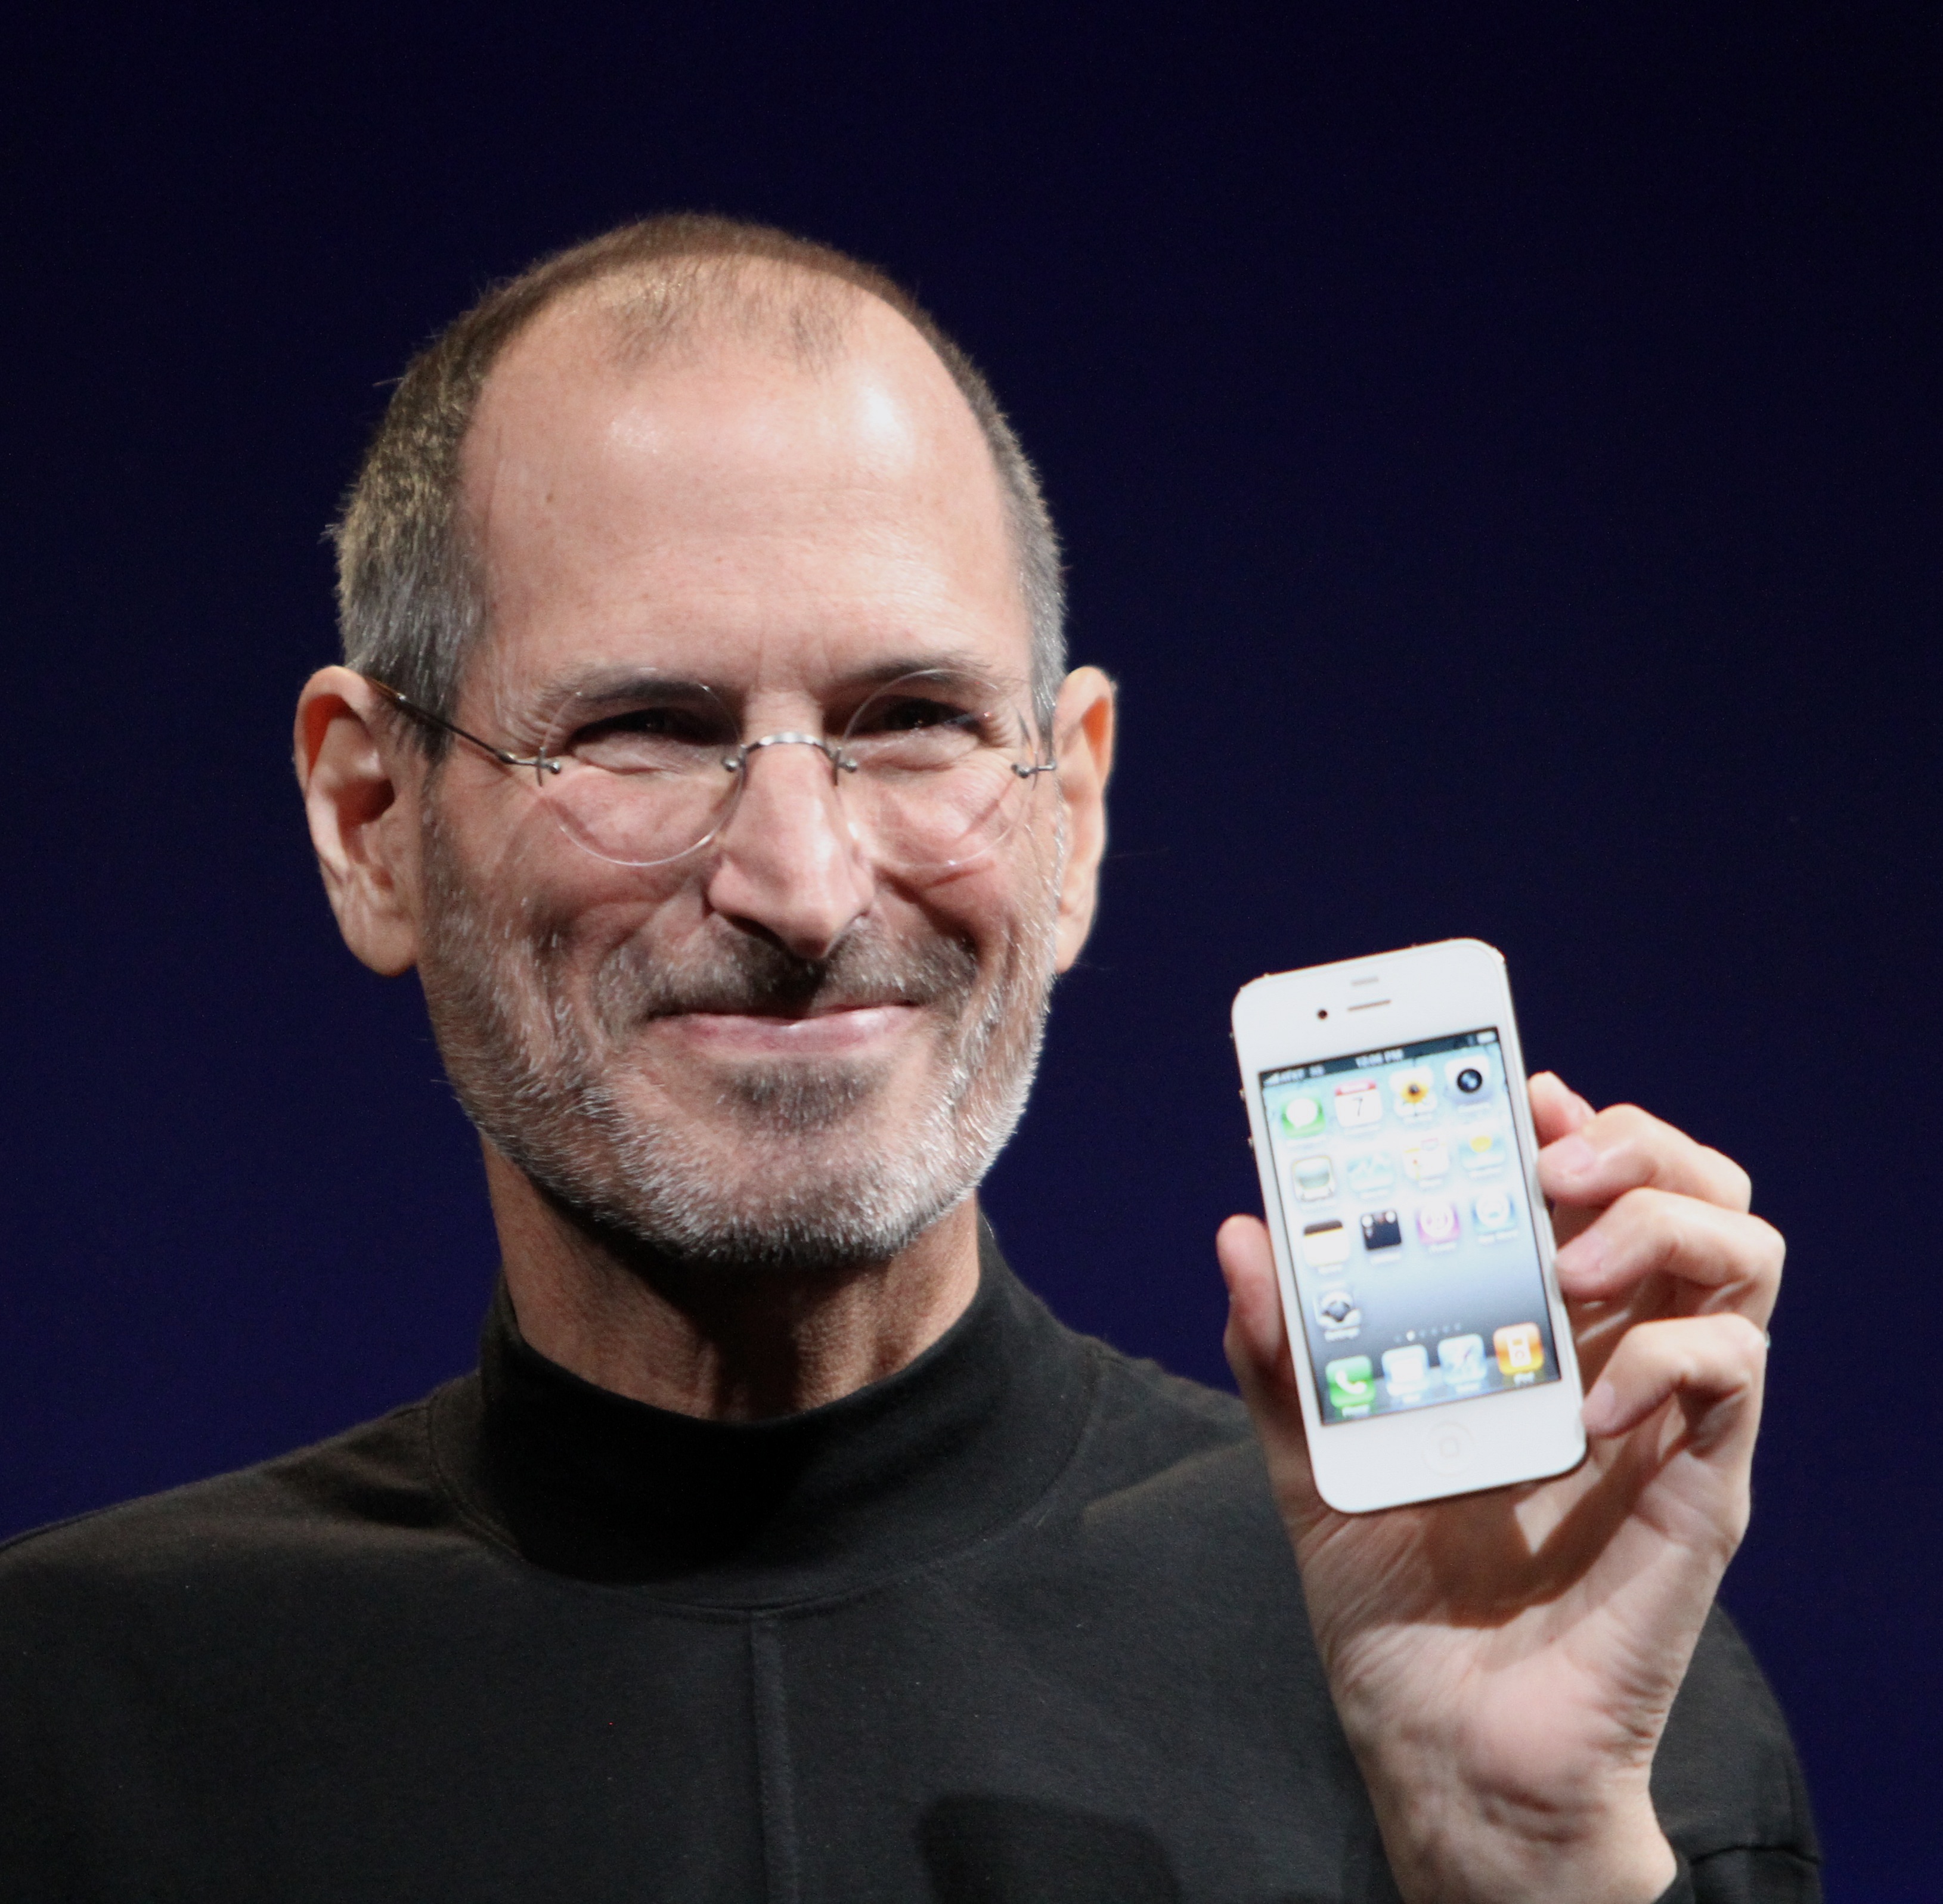
ผู้ประกอบการ

การเป็นผู้ประกอบการ (ภาษาอังกฤษ|อังกฤษ: "Entrepreneurship") คือ การสร้างหรือการสกัดคุณค่า หากใช้คำนิยามเบื้องต้นนี้ การเป็นผู้ประกอบการอาจมีความหมายที่เกี่ยวข้องกับการเปลี่ยนแปลงบางสิ่งเพื่อทำให้เกิดคุณค่าขึ้น นิยามเบื้องต้นนี้มีความหมายที่ครอบคลุมมากกว่าการประกอบธุรกิจ
ในนิยามที่แคบลงมานั้น การเป็นผู้ประกอบการ คือ กระบวนการในการออกแบบธุรกิจ เปิดตัวสินค้าหรือบริการของธุรกิจสู่สาธารณะ และ การประกอบธุรกิจใหม่ ซึ่งมักจะเริ่มต้นด้วยการเป็นธุรกิจขนาดเล็ก (:en:Small_business|small business) ตัวอย่างเช่น ธุรกิจครอบครัวโดยมีสมาชิกในครอบครัวมาช่วยกันทำงานและสร้างกำไรกันในครอบครัว ธุรกิจสตาร์ทอัพที่เริ่มจากผู้ก่อตั้งประมาณ 3-4 คน ช่วยกันสร้างผลิตภัณฑ์ที่เติบโตอย่างก้าวกระโดด เช่น Wongnai และ Okkbee หรือแม้แต่จะเป็นธุรกิจที่เริ่มและดำเนินการด้วยตัวคนเดียว (Solopreneur) ก็ถือเป็นผู้ประกอบการเช่นกัน
ส่วน ความเป็นผู้ประกอบการ หมายถึง "ความสามารถและความต้องการอย่างแรงกล้าในการพัฒนา ลงทุน และ บริหารจัดการธุรกิจ โดยพร้อมที่จะกล้ารับความเสี่ยงเพื่อให้ได้กำไร (:en:Profit_(accounting)|profit)" โดยเรียกกลุ่มคนที่สร้างธุรกิจของตัวเองขว่า ผู้ประกอบการ (entrepreneurs)
ในทางเศรษฐศาสตร์ นิยามคำว่า ผู้ประกอบการ หมายถึง ผู้ที่มีความสามารถในการค้นหาโอกาส (เช่น สิ่งประดิษฐ์ หรือ เทคโนโลยี) และใช้โอกาสนั้นในการสร้างสินค้าและบริการ "ผู้ประกอบการสามารถเห็นศักยภาพเชิงพาณิชย์ของสิ่งประดิษฐ์ต่าง ๆ และบริหารจัดการเงินทุน, ความสามารถในการผลิต หรือ ทรัพยากรการผลิตอื่น ๆ ที่มี เพื่อประยุกต์สิ่งประดิษฐ์ใหม่นั้น ให้กลายเป็นนวัตกรรมเชิงพาณิชย์ที่สร้างผลกำไรได้" ในนิยามนี้ คำว่า การเป็นผู้ประกอบการ จะรวมไปถึงการทำกิจกรรมทีเกี่ยวข้องกับนวัตกรรมของกิจการ ความหมายในเชิงเศรษฐศาสตร์ จะโฟกัสไปที่การสร้างคุณค่าเชิงพาณิชย์ จากสิ่งประดิษฐ์และนวัตกรรม
== มุมมองต่อการเป็นผู้ประกอบการ ==
ในเชิงวิชาการ คำว่า Entrepreneurship (ความเป็นผู้ประกอบการ) มีแนวคิดหลากหลายมุมมองจากหลายสำนักในสาขาต่าง ๆ เช่น เศรษฐศาสตร์ สังคมวิทยา และ ประวัติศาสตร์เศรษฐกิจ โดยนักวิชาการหลายคนมองว่าการเป็นผู้ประกอบการเกี่ยวข้องอย่างมากผู้ประกอบการ นักวิชาการเหล่านี้มักจะให้ความสำคัญกับสิ่งที่ผู้ประกอบการทำและลักษณะพิเศษที่ผู้ประกอบการมี บางครั้งเรียกว่าวิธีการทำงานเพื่อการเป็นผู้ประกอบการ ส่วนนักวิชาการสำนักอื่นมองที่กระบวนการการประกอบการ แทนการเจาะกลุ่มไปที่กลุ่มบุคคลที่ประกอบกิจการ แนวทางนี้บางครั้งเรียกว่า แนวทางเชิงกระบวนการ (processual approach)
== พฤติกรรมความเป็นผู้ประกอบการ ==
ผู้ประกอบการมักถูกมองว่าเป็นนวัตกร (innovator) — ผู้ออกแบบไอเดียใหม่ ๆ และกระบวนการทางธุรกิจใหม่ "Investopedia"; Investopedia.com; access date. ผู้ประกอบการที่ประสบความสำเร็จม มักเป็นผู้ความเป็นผู้นำ (leadership) สูง มีทักษะการจัดการและการสร้างทีม นักเศรษฐศาสตร์การเมืองชาวอเมริกัน โรเบิร์ต ไรช์ (:en:Robert_Reich|Robert Reich) ได้กล่าวถึงคุณลักษณะที่จำเป็น 3 อย่างของผู้ประกอบการ ประกอบกอบด้วย ความเป็นผู้นำ (leadership), ความสามารถในการจัดการ (management ability) และ ความสามารถในการสร้างทีม (:en:Team-building|team-building) attributes the coining and defining of "entrepreneur" to Jean-Baptiste Say in his "A Treatise on Political Economy"; (1834).
=== มุมมองต่อความไม่แน่นอน และ การรับความเสี่ยง ===
นักเศรษฐศาสตร์ทฤษฎีชาวอเมริกัน แฟรงค์ ไนท์ (:en:Frank_Knight|Frank Knight)cite book|first=Frank Hyneman|last=Knight|authorlink=Frank H. Knight|title=Risk, Uncertainty and Profit|url=|year=2005|publisher=Cosimo, Inc.|isbn=978-1-59605-242-0 และ ปีเตอร์ ดรักเคอร์ (:en:Peter_Drucker|Peter Drucker) ได้ให้นิยามคำว่า "ความเป็นผู้ประกอบการ (entrepreneurship)" ว่าเป็นความสามารถในการรับความเสี่ยงสูงได้ (risk-taking) ผู้ประกอบการคือผู้ที่ยอมเอาหน้าที่การงานหรือความปลอดภัยทางการเงินของพวกเขาแขวนไว้บนเส้นได้ และยอมรับความเสี่ยงเพื่อการสร้างธุรกิจจากไอเดีย ใช้ทรัพยากรเงินทุนและทรัพยากรเวลาไปกับการลงทุนที่ไม่แน่นอน อย่างไรก็ตาม ผู้ประกอบการมักจะไม่เชื่อว่าตัวเองรับความเสียงที่สูง เนื่องจากผู้ประกอบการมักจะมองเห็นความไม่แน่นอนในระดับที่ต่ำกว่าคนทั่วไป โดยแฟรงก์ ไนท์ ได้แยกความไม่แน่นอนออกเป็น 3 ประเภท ดังนี้:
* :en:Risk|Risk (ความเสี่ยง) คือ ความไม่แน่นอนที่สามารถวัดได้ในทางสถิติ (เช่น โอกาสที่หยิบจะได้บอลสีแดง จากโถที่มีบอลสีแดง 5 ลูก และ สีฟ้า 5 ลูก)
* :en:Ambiguity|Ambiguity (ความคลุมเครือ) คือ ความไม่แน่นอนที่วัดได้ยากในทางสถิติ (เช่น โอกาสที่จะหยิบได้บอลสีแดง จากโถที่มีบอลสีแดง 5 ลูก และบอลสีฟ้าที่ไม่รู้จำนวนลูกที่แน่นอน) ball from a jar containing five red balls but an unknown number of white balls)
* :en:Uncertainty|True uncertainty (ความไม่แน่นอนที่แท้จริง) หรือ ความไม่แน่นอนแบบไนท์ (Knightian uncertainty) คือ ความไม่แน่นอนที่เป็นไปไม่ได้ที่จะวัดด้วยหลักสถิติ (เช่น โอกาสที่จะหยิบได้บอลสีแดง จากโถที่ไม่รู้จำนวนบอล และไม่รู้สีของบอล)
การเป็นผู้ประกอบการมักเกี่ยวโยงกับความไม่แน่นอนที่แท้จริง โดยเฉพาะเวลาสร้างสินค้าและบริการสำหรับตลาดผู้บริโภคที่ไม่เคยมีมาก่อน (Blur ocean) แทนที่จะลงทุนสร้างสินค้าหรือบริการที่มีมาก่อนแล้ว มีงานวิจัย ปี ค.ศ.2014 ของสถาบันเทคโนโลยีแห่งสหพันธ์สวิส ซือริช (ETH Zürich) ได้ทำการเปรียบเทียบผู้จัดการทั่วไปกับผู้ประกอบการ พบว่าผู้ประกอบการจะมีประสิทธิภาพในการตัดสินใจที่สูงกว่า และ มีกิจกรรมในสมองส่วน frontopolar cortex (FPC) ซึ่งเกี่ยวข้องกับกับการสำรวจตัวเลือกต่าง ๆ (explorative choice)
=== ความสามารถในการรับคำแนะนำ ===
ความสามารถในการทำงานร่วมและรับคำแนะนำ จากนักลงทุนรายเริ่มแรก (early investors) และหุ้นส่วนผู้ร่วมลงทุนคนอื่น ๆ (ความสามารถในการรับคำแนะนำ) คือปัจจัยที่มีความสำคัญอย่างมากสำหรับความสำเร็จของผู้ประกอบการ ในอีกทางหนึ่ง นักเศรษฐศาสตร์ก็ได้โต้เถียงว่าผู้ประกอบการไม่ควรทำตามึคำแนะนำทุกอย่างที่ได้รับ แม้ว่าคำแนะนำนั้นจะมาจากแหล่งที่น่าเชื่อถือก็ตาม เพราะผู้ประกอบการมีความเข้าใจที่ลึกซึ้งในธุรกิจที่ทำ มากกว่าบุคคลภายนอก ความสามารถในการรับคำแนะนำ (Coachability) ไม่ได้เป็นตัวกำหนดความสำเร็จของผู้ประกอบการ (เช่น การวัดอัตราการรอดของกิจการ) งานวิจัยนี้แสดงให้เห็นว่า ทีมผู้ก่อตั้งบริษัทที่ใหญ่และประกอบกิจการมายาวนาน (ซึ่งมีความเข้าใจที่ลึกซึ้งอย่างมากในเรื่องที่เกี่ยวข้องกับธุรกิจของตนเอง) จะมีความสามารถในการรับคำแนะนำ (Coachability) ที่ต่ำกว่าทีมผู้ก่อตั้งบริษัทที่มีขนาดเล็กและก่อตั้งมาไม่นาน
=== กลยุทธ์ ===
กลยุทธ์ที่ผู้ประกอบการอาจใช้ มีดังนี้:
* การสร้างนวัตกรรม (:en:Innovation|Innovation) ใหม่ (สินค้า บริการ หรือ กระบวนการผลิต)
* การปรับปรุงกระบวนการอย่างต่อเนื่อง (Continuous process improvement (CPI))
* การสำรวจโมเดลธุรกิจใหม่ ๆ
* การใช้เทคโนโลยี
* การใช้การวิเคราะห์ธุรกิจอัจฉริยะ (:en:Business_intelligence|business intelligence)
* การใช้กลยุทธ์ทางเศรษฐศาสตร์
* การพัฒนาสินค้าและบริการแห่งอนาคต
* การพัฒนาและบริหารจัดการความสามารถของทีม
* กลยุทธ์การตลาดสำหรับเครือข่ายเชิงนวัตกรรม
== จิตวิทยาผู้ประกอบการ ==
ไฟล์:Steve_Jobs_Headshot_2010-CROP.jpg|thumb|ผู้ร่วมก่อตั้งบริษัทแอปเปิล และ ผู้บริหารบริษัทแอปเปิลในอดีต สตีฟ จ็อบส์ :en:Steve_Jobs|Steve Jobs (รูปถ่าย ปี 2010) คือผู้ที่เปิดตัวนวัตกรรมหลายอย่างปฏิวัติวงการธุรกิจคอมพิวเตอร์ สมาร์ทโฟน และ ธุรกิจเพลงดิจิทัล
นักเศรษฐศาสตร์ชาวอเมริกัน เอ็ดเวิร์ด ลาซีร์ (:en:Edward_Lazear|Edward Lazear) อาจารย์เศรษฐศาสตร์ ณ มหาวิทยาลัยสแตนฟอร์ด (:en:Stanford_University|Stanford University) ประเทศสหรัฐอเมริกา ได้ทำการวิจัยในปี ค.ศ.2005 เพื่อหาคุณสมบัติเฉพาะเจาะจงในการแยกคนที่มีความเป็นผู้ประกอบการและคนที่ไม่มีความเป็นผู้ประกอบการ พบว่าการศึกษาและประสบการณ์การทำงาน คือสองคุณลักษณะที่สำคัญที่สุดในการจำแนกผู้คนที่มีความเป็นผู้ประกอบการ ในปี ค.ศ.2013 มีการวิจัยโดยอาจารย์อูชิ บาเคส-เกลเนอร์ (Uschi Backes-Gellner) อาจารย์ประจำ:en:University_of_Zurich|มหาวิทยาลัยซือริช ประเทศสวิตเซอร์แลนด์ และ เปตรา มูก อาจารย์ประจำ:en:University_of_Siegen|มหาวิทยาลัยซีเกน ประเทศเยอรมนี ได้ค้นพบว่าการมีเครือข่ายทางสังคมที่กว้างขวางนั้น ก็เป็นหนึ่งในอีกปัจจัยที่ทำให้บุคคล (นักศึกษา) คนหนึ่งนั้นกลายเป็นผู้ประกอบการ
การวิจัยแสดงให้เห็นว่าทั้งผู้ประกอบการเพศชายและเพศหญิงนั้น มีความคล้างคลึงกันด้านพฤติกรรมที่ค่อนข้างสูง โดยจากการศึกษาด้วยการสังเกตการณ์ พบว่าผู้ประกอบการเพศหญิงจะมีทักษะด้านการต่อรองและทักษะการตัดสินใจอย่างแน่วแน่ที่สูงcite book|editor-first=Paul|editor-last=Muljadi|title=Entrepreneurship|url=|publisher=Paul Muljadi นักวิจัยชาวสวีเดน โอซ่า แฮนสัน (Åsa Hansson) ที่ได้ทำวิจัยเรื่องความแตกต่างของผู้ประกอบการเพศหญิงและเพศชาย ได้ให้ข้อสรุปว่า ยิ่งผู้หญิงอายุมากขึ้น โอกาสที่จะเป็นผู้ประกอบการก็ยิ่งน้อยลง ในทางกลับกัน ผู้ชายยิ่งอายุมากขึ้น ก็ยิ่งมีโอกาสที่จะเป็นผู้ประกอบการสูงขึ้นตาม
อาจารย์จิตวิทยาชาวเดนมาร์ก เยสปา โชแอนเซิน (Jesper Sørensen) ได้เขียนถึงเรื่องของอิทธิพลที่มีต่อการตัดสินใจเป็นผู้ประกอบการ ไว้ในปี ค.ศ.2010 ซึ่งได้รวมไปถึงปัจจัยด้านเพื่อนร่วมงานและปัจจัยด้านสภาพสังคม โดยเขาได้พบว่าการที่ทำงานกับคนที่เป็นผู้ประกอบการที่สำเร็จนั้น มีอิทธิพลให้บุคคลดังกล่าวกลายเป็นผู้ประกอบการในอนาคต เมื่อเทียบกับคนที่ไม่ได้ทำงานกับผู้ประกอบการที่ประสบความสำเร็จ เนื่องจากทำให้บุคคลดังกล่าวมองเห็นความเป็นไปได้ที่จะประสบความสำเร็จ กล่าวคือ "ถ้าเขาทำได้ ทำไมฉันถึงจะทำไม่ได้?" อาจารย์โชแอนเซินได้กล่าวว่า "เมื่อคุณเจอคนที่ได้ประสบความสำเร็จแล้ว คุณก็จะรู้ว่าการประสบความสำเร็จนั้น มันเป็นไปได้"
ผู้ประกอบการอาจได้แรงบันดาลใจให้กลายเป็นผู้ประกอบการได้จากประสบการณ์ที่ตนเองได้ประสบในอดีต โดยเฉพาะคนที่ถูกเลิกจ้าง มักจะมีแนวโน้มในการเป็นผู้ประกอบการที่สูง จากแบบทศสอบบุคลิกภาพของเรย์มอน์ แคทเทลเกี่ยวกับบุคลิกภาพ แคทเทลได้กล่าวว่าการเป็นผู้ประกอบการนั้น เกี่ยวข้องกับทั้งบุคลิกภาพประจำตัวบุคคลและทัศนคติของบุคคล ทั้งสองอย่างคือปัจจัยทางจิตวิทยาที่ทำให้เกิดการเจริญเติบโตของบุคคล ENTREPRENEURIAL BEHAVIOR,
ผู้ประกอบการนวัตกรรม มักจะมีประสบการณ์ทางจิตวิทยาแบบหนึ่ง ที่นักจิตวิทยาชาวฮังการี มิฮาย ชีคแซ็นต์มิฮายิ (:en:Mihaly_Csikszentmihalyi|Mihaly Csikszentmihalyi) เรียกว่า :en:Flow_(psychology)| "โฟลว์ (flow)". "โฟลว์" คือ พฤติกรรมทางจิตวิทยาเวลาที่คนคนหนึ่งลืมสิ่งรอบตัวภายนอกเวลาทำงาน หรือ ทำกิจกรรมอะไรสักอย่างหนึ่ง มิฮายได้กล่าวว่านวัตกรรมที่ปฏิวัติวงการต่าง ๆ นั้น มักเกิดขึ้นในช่วงเวลาทางจิตวิทยาดังกล่าวcite book|first=Mihaly|last=Csikszentmihalyi|title=Flow|url=|date=13 October 2009|publisher=HarperCollins|isbn=978-0-06-187672-1
== อ้างอิง ==
หมวดหมู่:ผู้ประกอบการ|
หมวดหมู่:อาชีพธุรกิจ
หมวดหมู่:แบบจำลองทางธุรกิจ
หมวดหมู่:คำศัพท์ธุรกิจ
หมวดหมู่:อาชีพการจัดการ
หมวดหมู่:วิสาหกิจขนาดย่อม